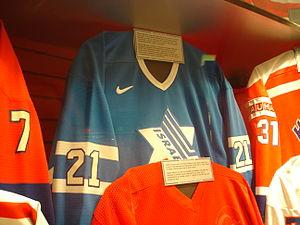
Maxim Birbraer est un joueur professionnel israélien de hockey sur glace.